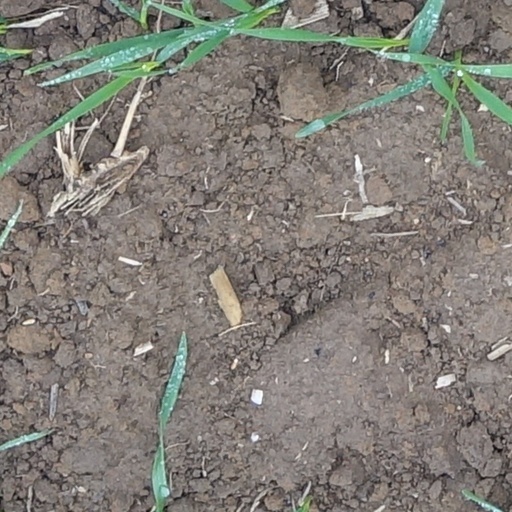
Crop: wheat